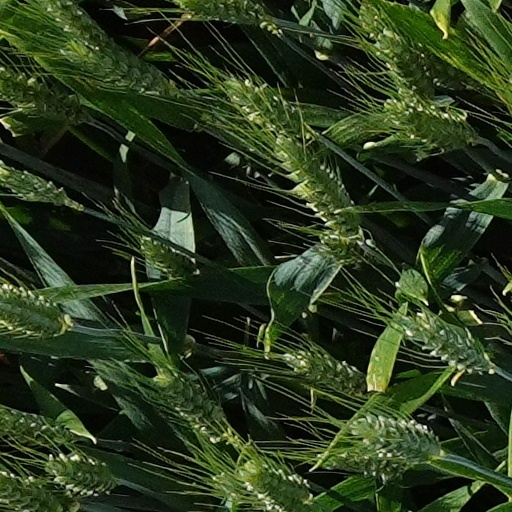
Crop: wheat